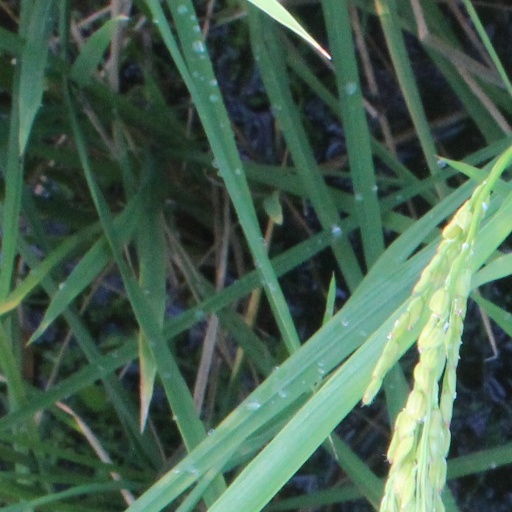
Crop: rice